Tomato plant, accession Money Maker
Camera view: tilt-top (135 deg); turntable rotation: 30 degrees
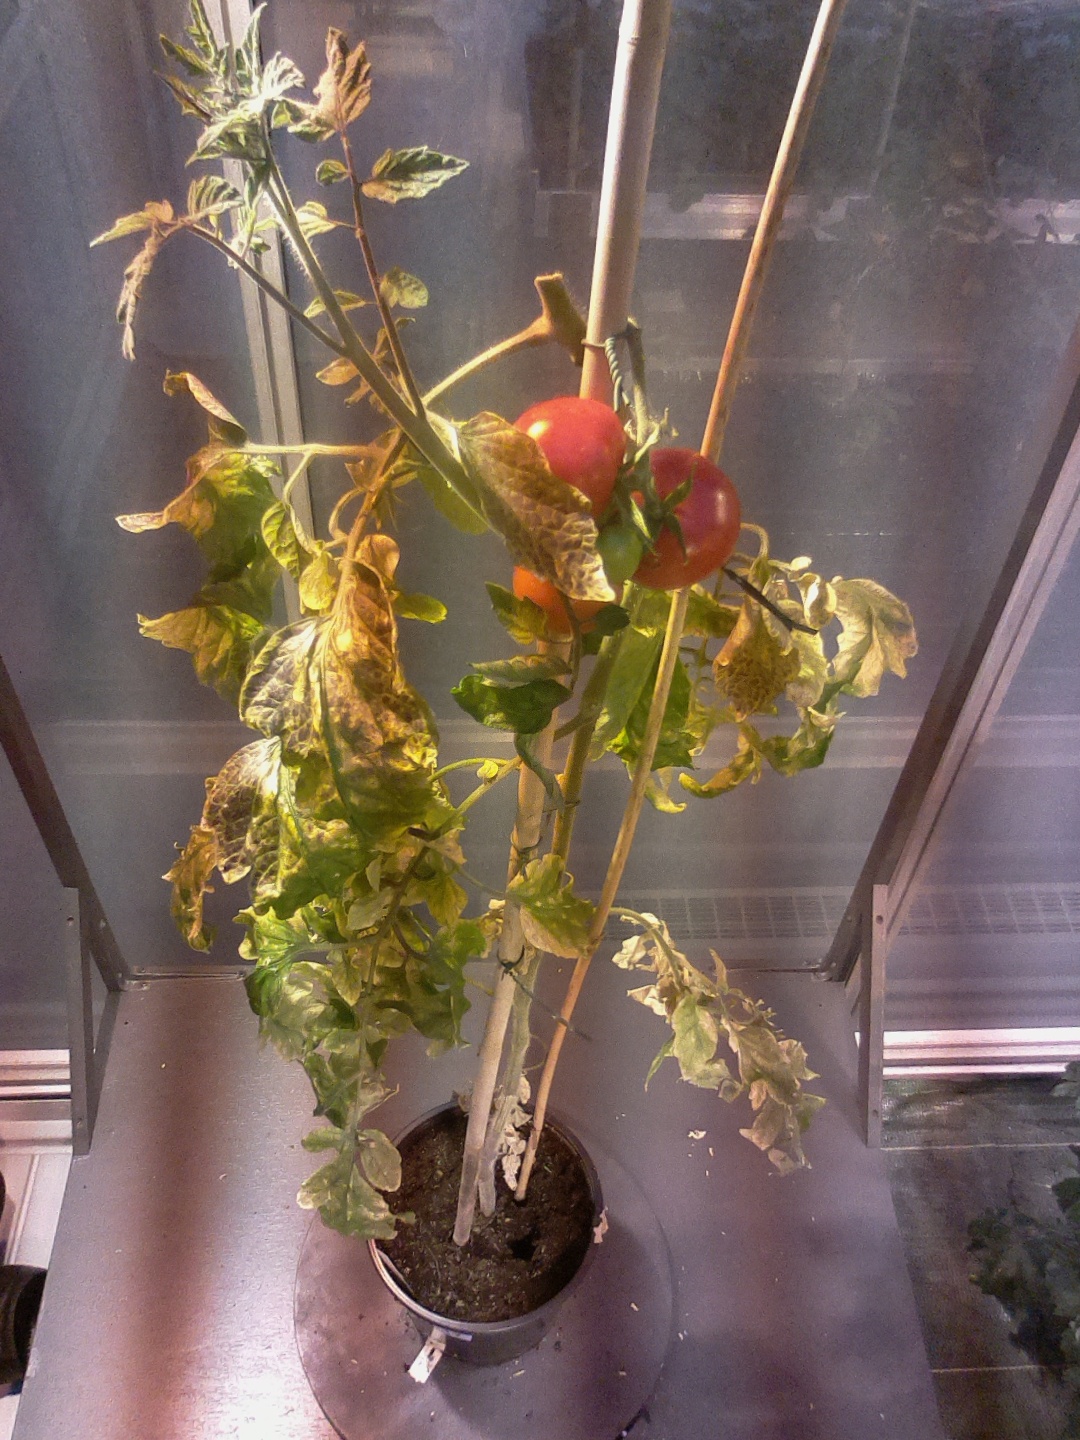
BBCH growth stage 87: 70%-80% of fruits show typical fully ripe color